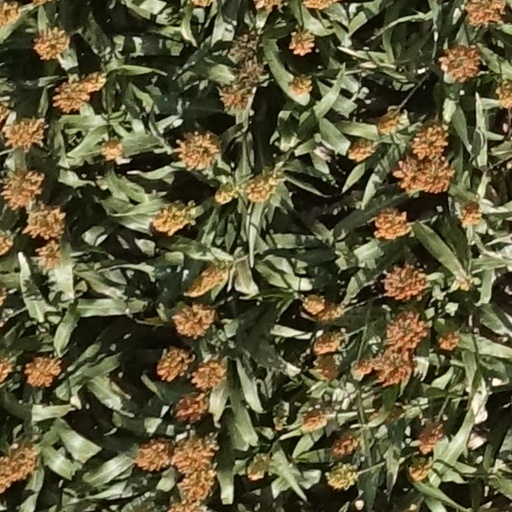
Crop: sorghum